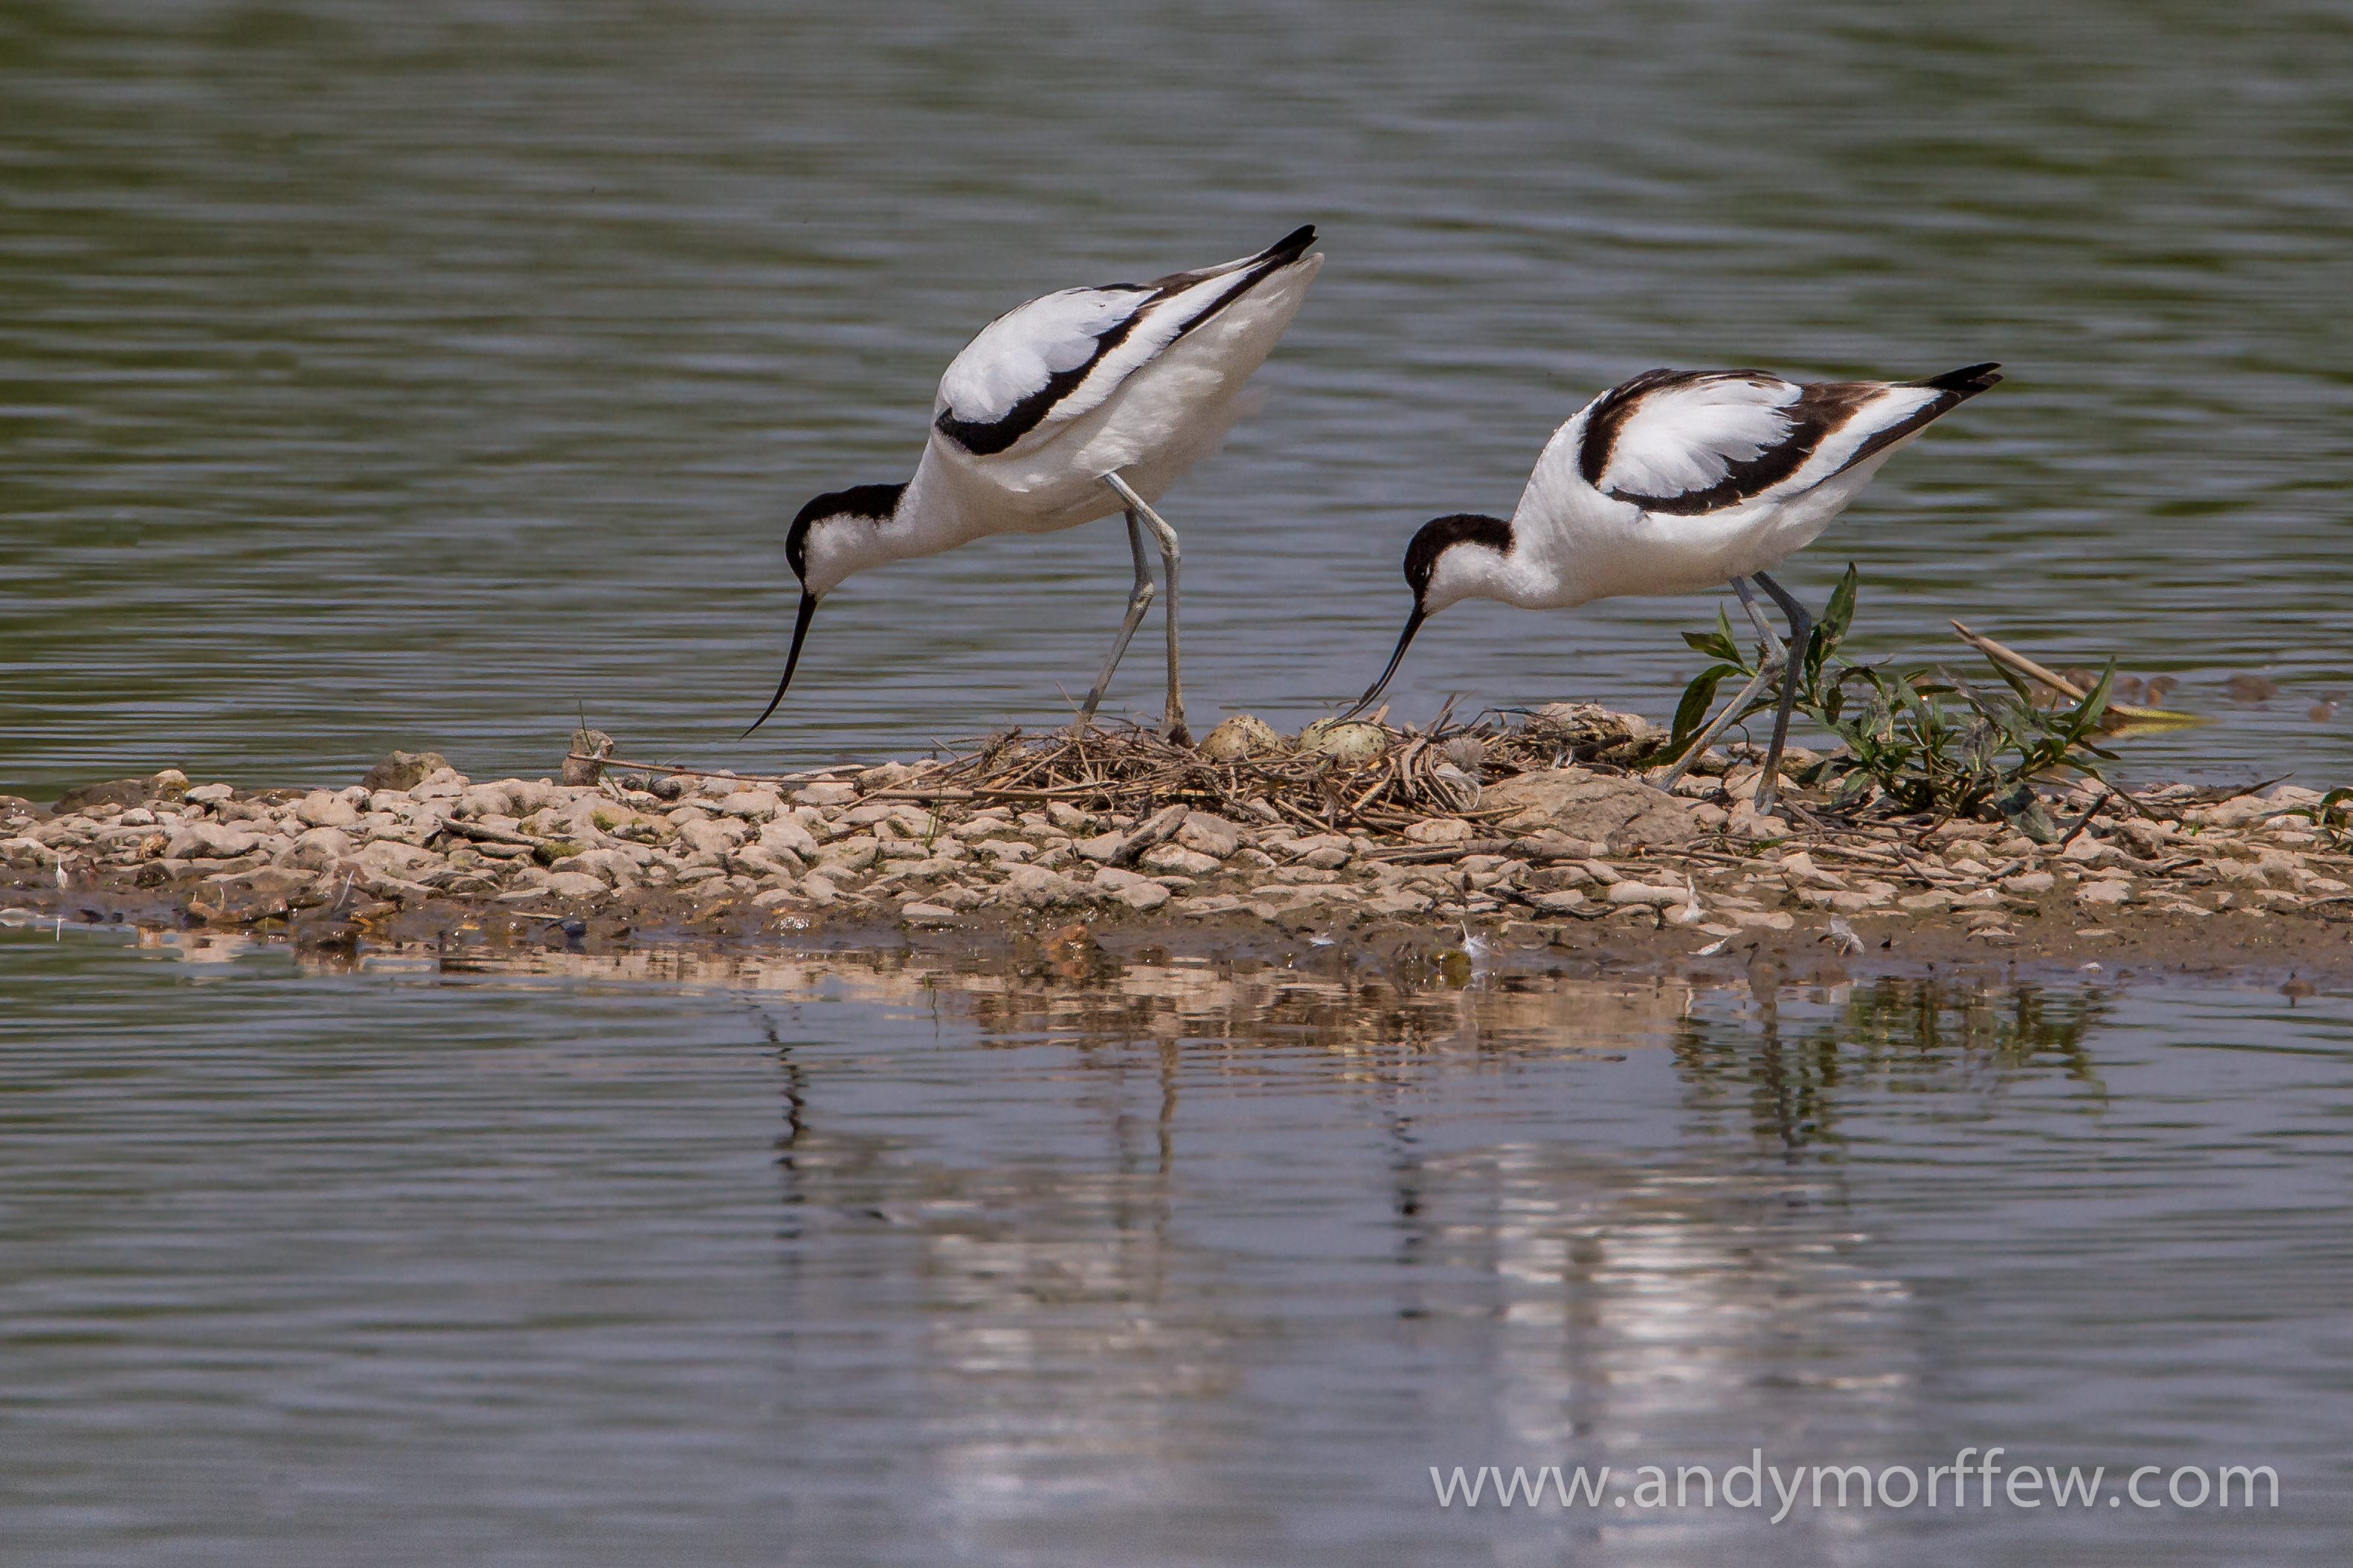
bird, wildlife, reflection, fauna, wetland, vertebrate, blinkagain, gloucestershire, nest, stilt, shorebird, andymorffew, morffew, eiap, specanimal, avianexcellence, avocets, charadriiformes